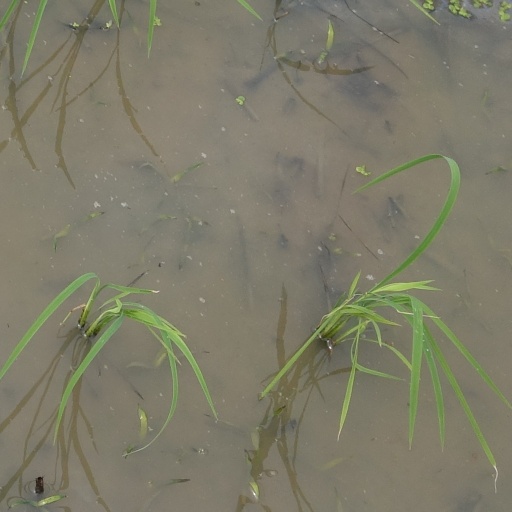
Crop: rice